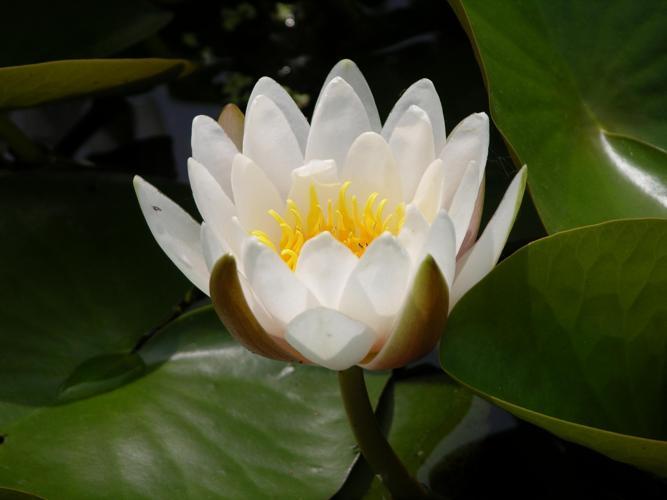
Label: water lily